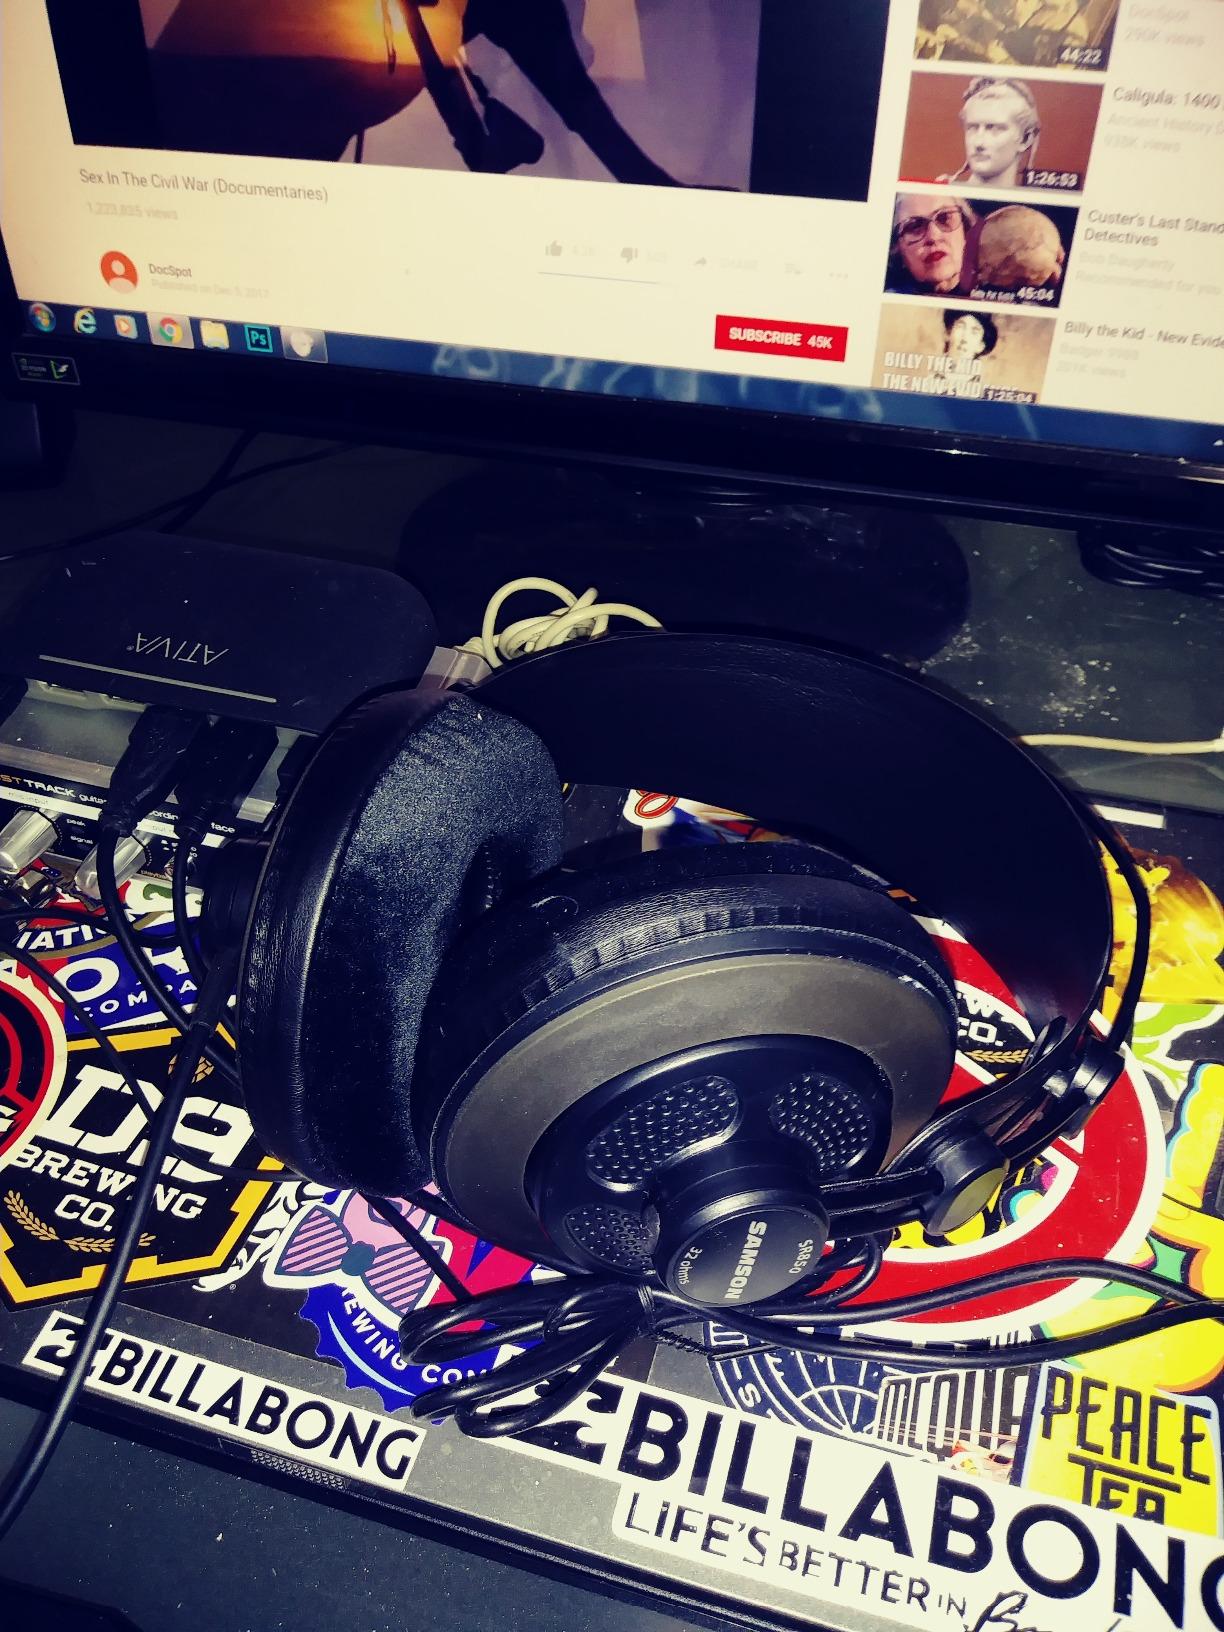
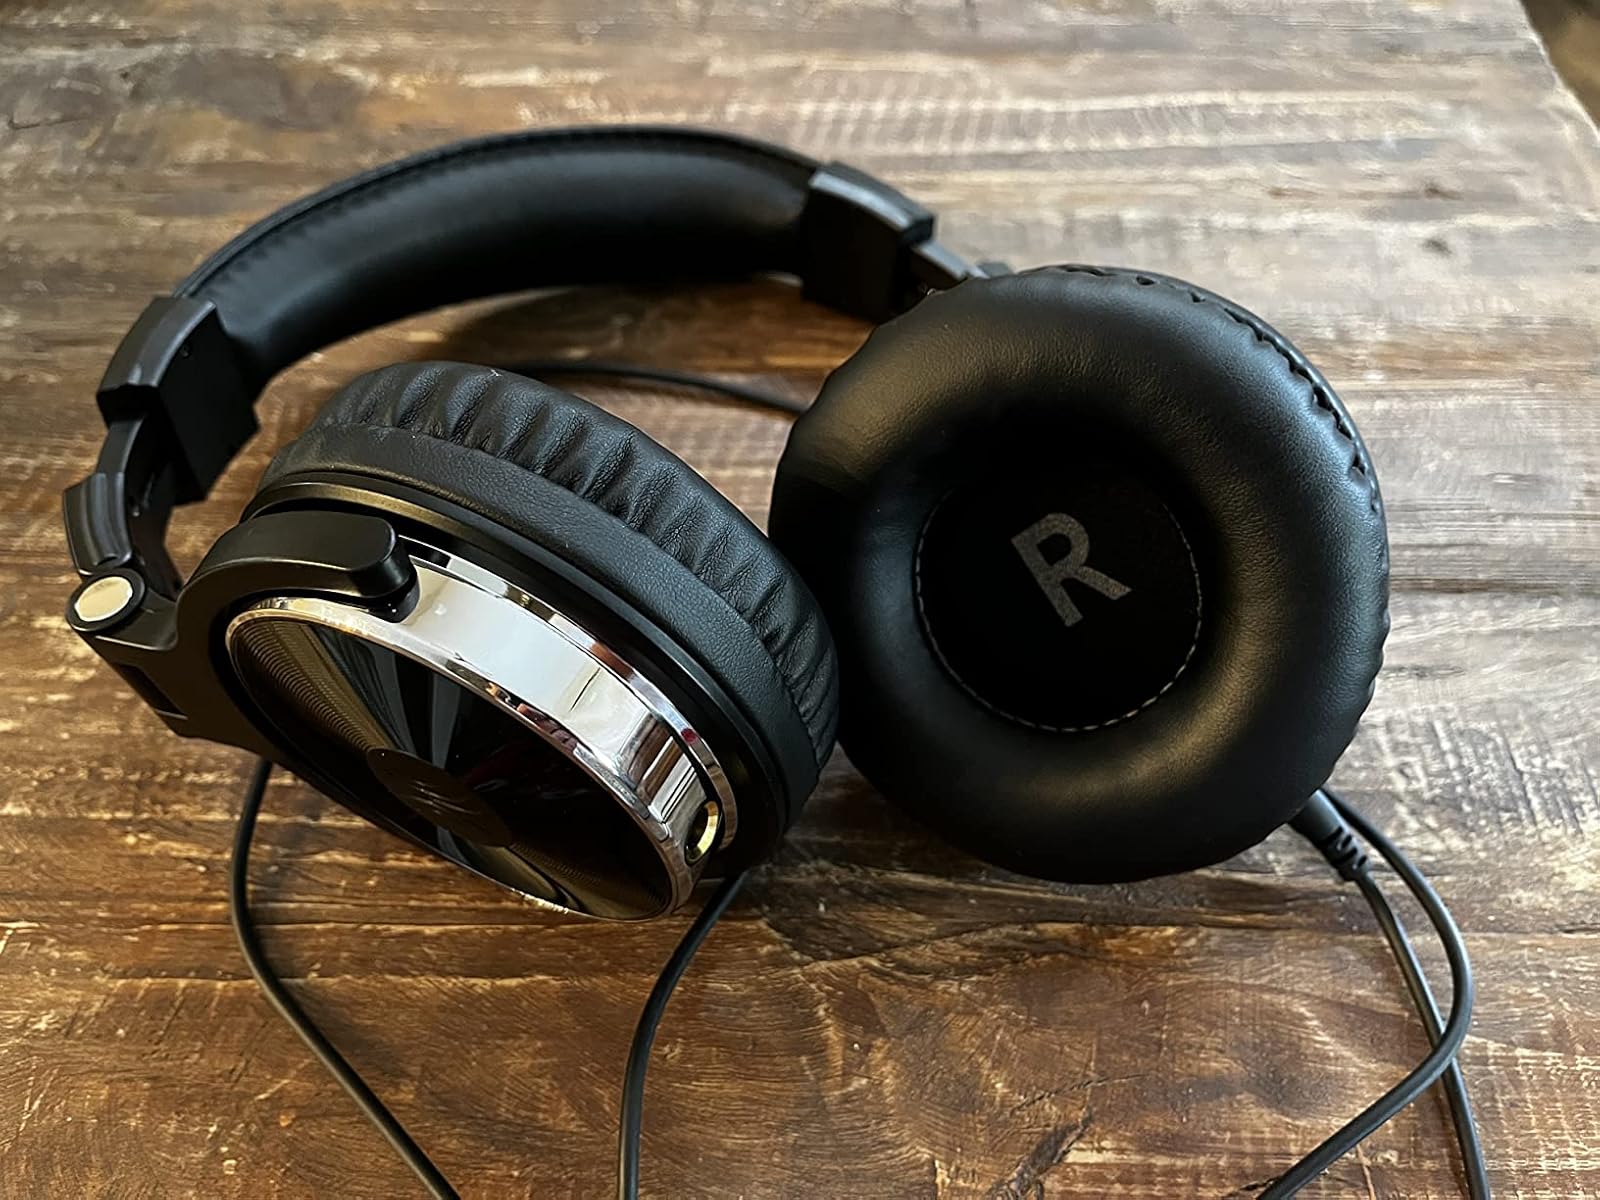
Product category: headphones
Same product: no